Joseph Smith Papyri

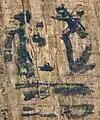
Character from the papyri identified by Joseph Smith as the hieroglyph for "Abraham"

Joseph Smith taught that the two rolls were literally written by the Ancient Patriarchs Abraham and Joseph. Independent sources have him pointing to places on the papyri and identifying various hieroglyphics as the signature of Abraham.